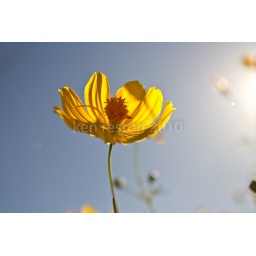
yellow flower in blue skies